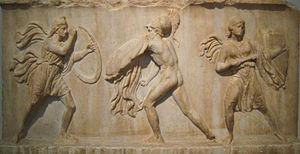
Bas-relief d'une frise en marbre pentélique, trouvée à Athènes, représentant une amazonomachie